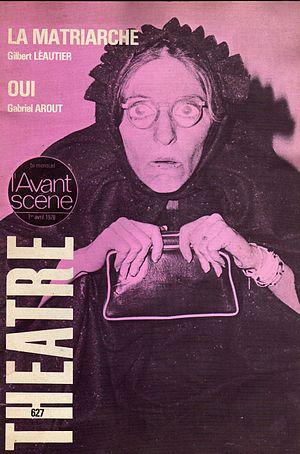
""La Matriarche"", Gilbert Léautier couverture de ""L'avant scène"" 1er avril 1978"
Gilbert Leautier est un dramaturge français né le 7 juin 1945 à Clermont-Ferrand.